Volcano Block Building

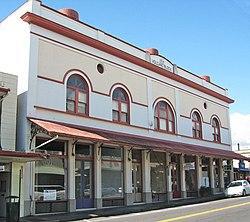

The Volcano Block Building is a historic structure in Hilo, Hawaii built in 1914.